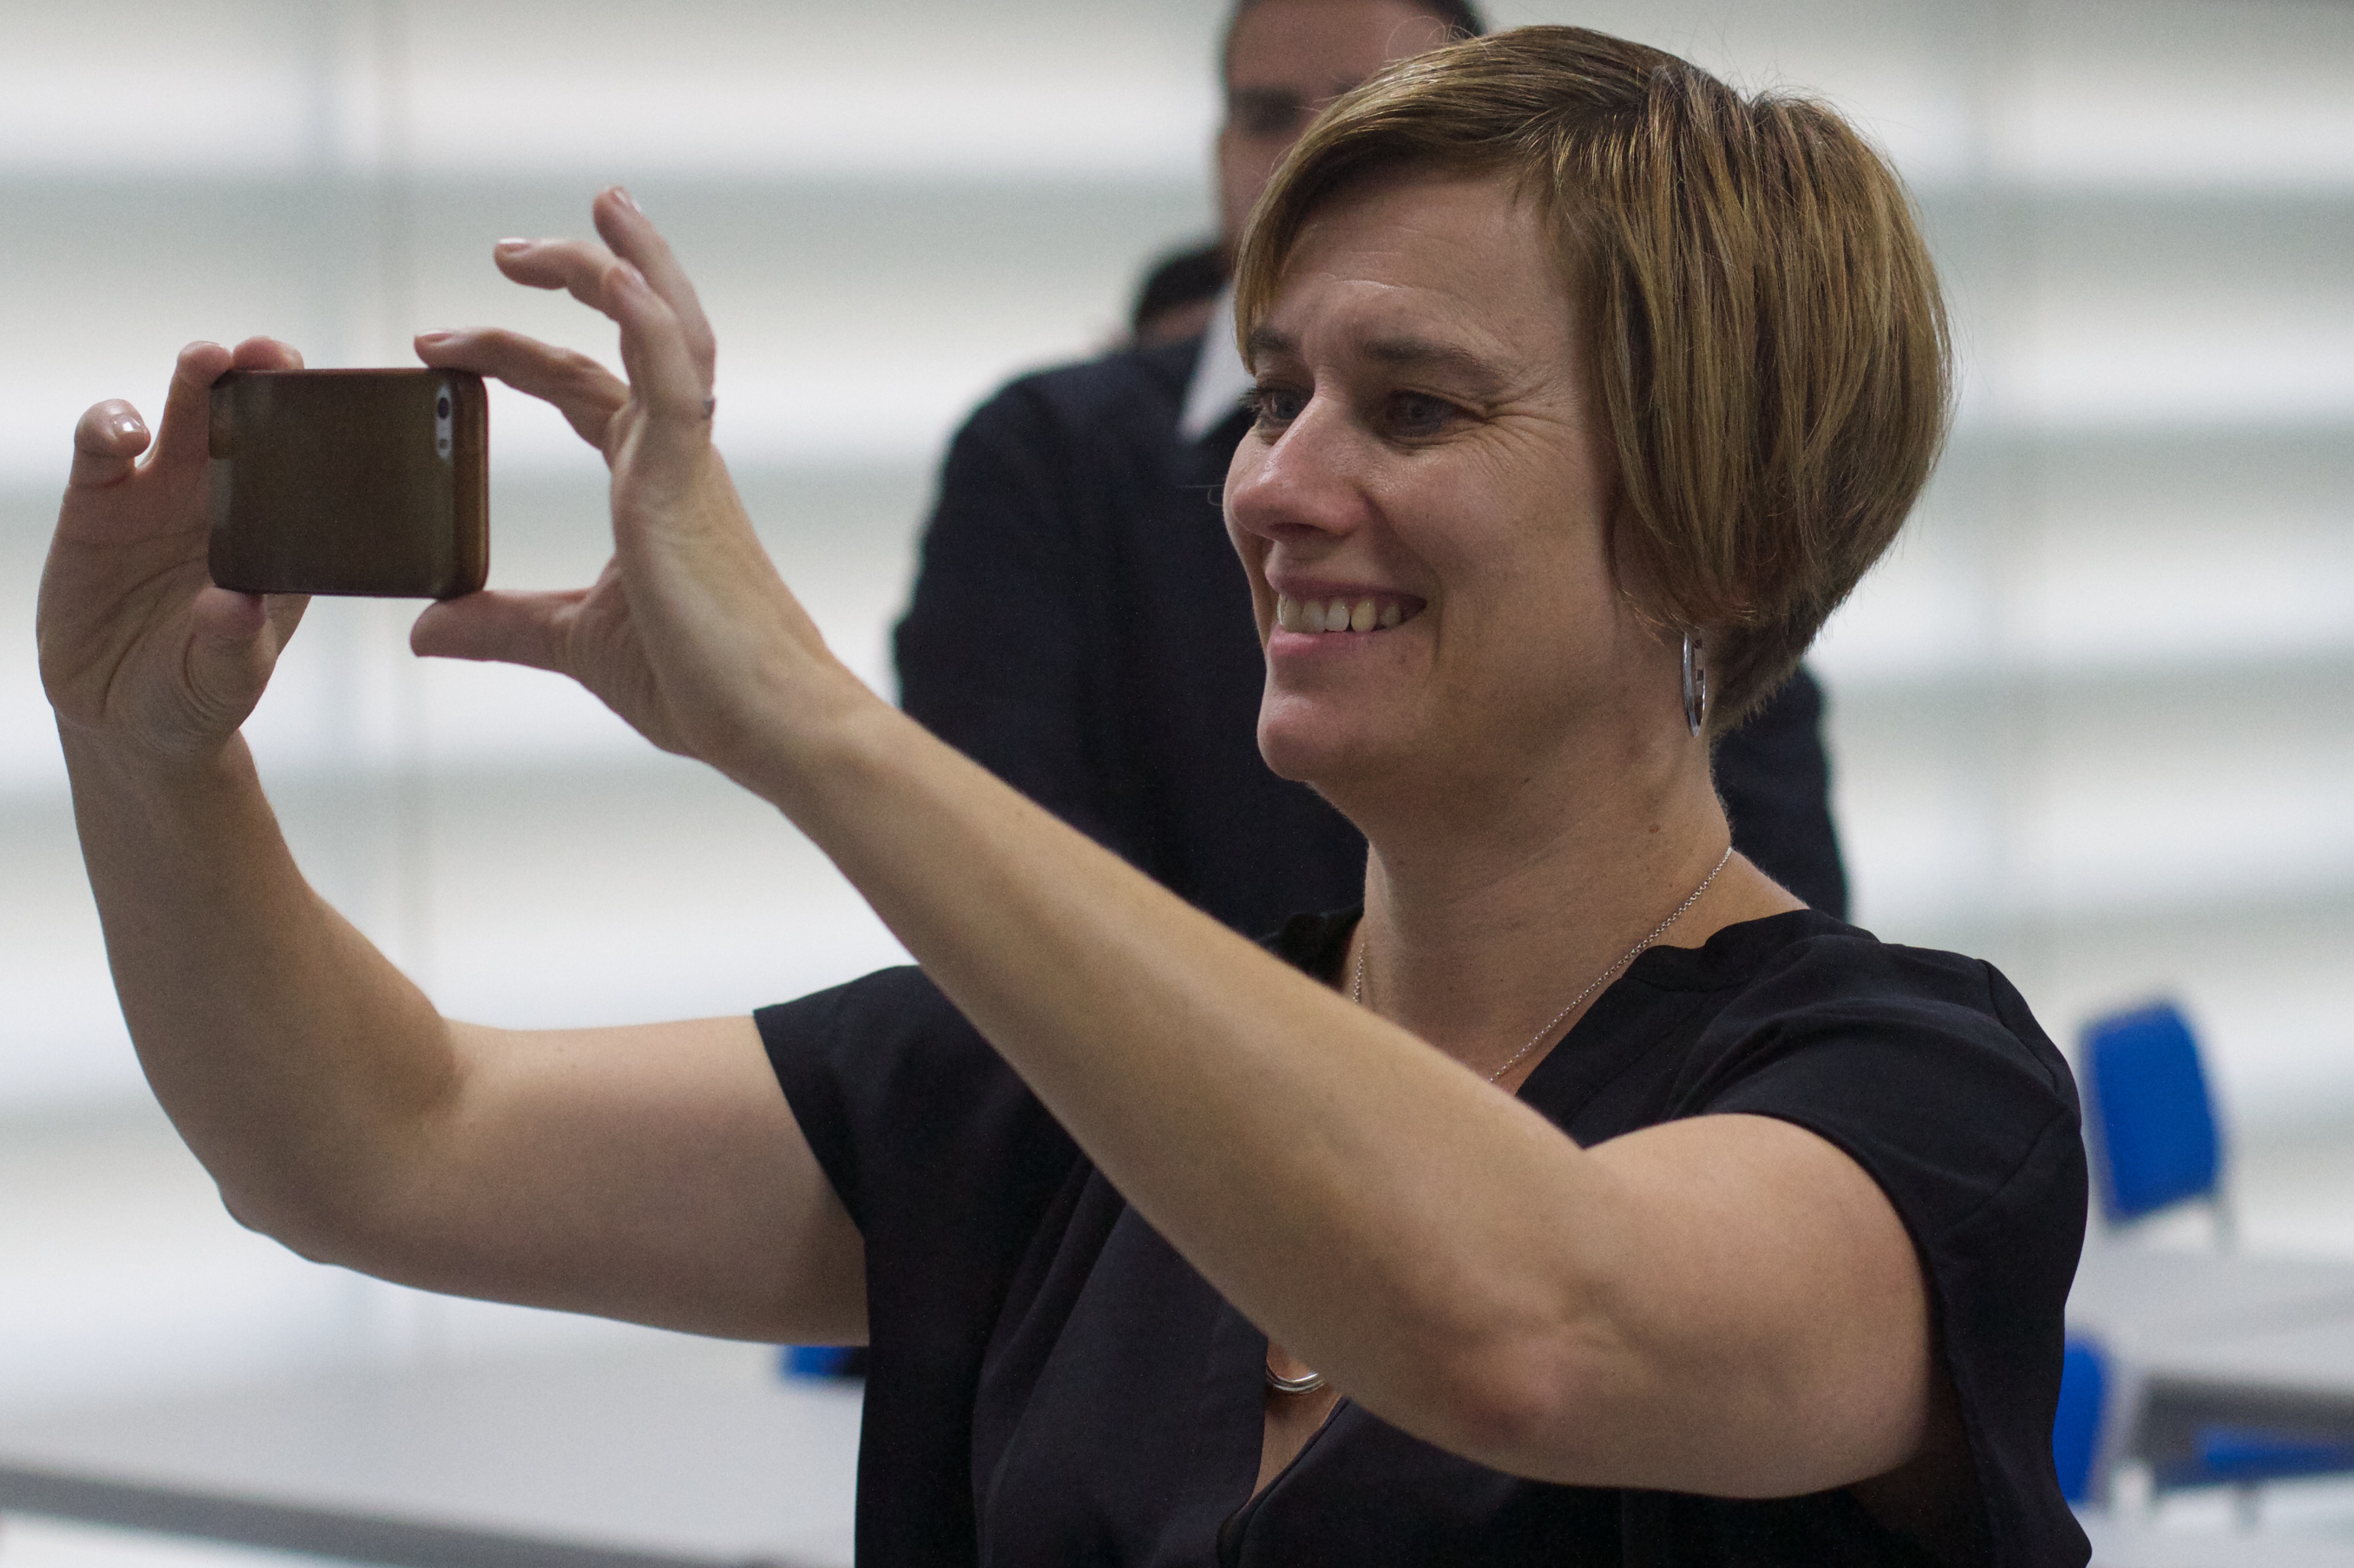
person, leg, arm, muscle, sports, udgagora, physical exercise, weight training, human action, physical fitness